Waukeshaaspis

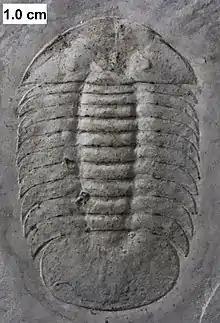
"Meroperix," a Styginid trilobite, and a contemporary genus to "Waukeshaaspis"

"Waukeshaaspis" represents an anomaly among the other Waukesha trilobites, as many of the other genera known, including "Distyrax", "Meroperix", and "Arctinurus" are comparatively more rare, and not as well preserved. This contrasts with "Waukeshaaspis", with some specimens, including UWGM 2576 and UWGM 5581, preserving dozens of exoskeletons in close association with one another. These types of specimens have been theorized to represent either mating or molting events for the trilobites. The sheer abundance suggests that this dalmanitid was more tolerant of the conditions in the area, however the lack of trackways, and common mode of preservation suggests that this trilobite did not inhabit the preservational area of the Waukesha Biota, but was potentially carried by currents after death. Interestingly, all of the known specimens of "Waukeshaaspis" represent trilobites in the holapsid stage of life (mature adults), and the lack of juvenile specimens is most likely a case of preservational bias. Although the preferred diet of "Waukeshaaspis" is unclear, it can be inferred from other dalmanitids that it was a specialized predator or scavenger. The most notable feature of "Waukeshaaspis" was the distinct embayment on its pygidium, which contrasts with the terminal spines usually found in dalmanitids. These spines are thought to have aided the trilobites during the enrolling process, as well as during the act of burrowing. Because of this, it was originally hypothesized that "Waukeshaaspis" was incapable of this action, however, Randolfe & Gass, 2024 suggest that the exceptionally long genal spines of this genus may have filled that role, citing that other dalmanitids with long genal spines, such as "Odontochile" and "Needmorella", either lack or have a reduced terminal spine. The embayment on the pygidium may have filled a number of roles, including aiding respiration, allowing the antennae to protrude out, and for the release of fecal matter.